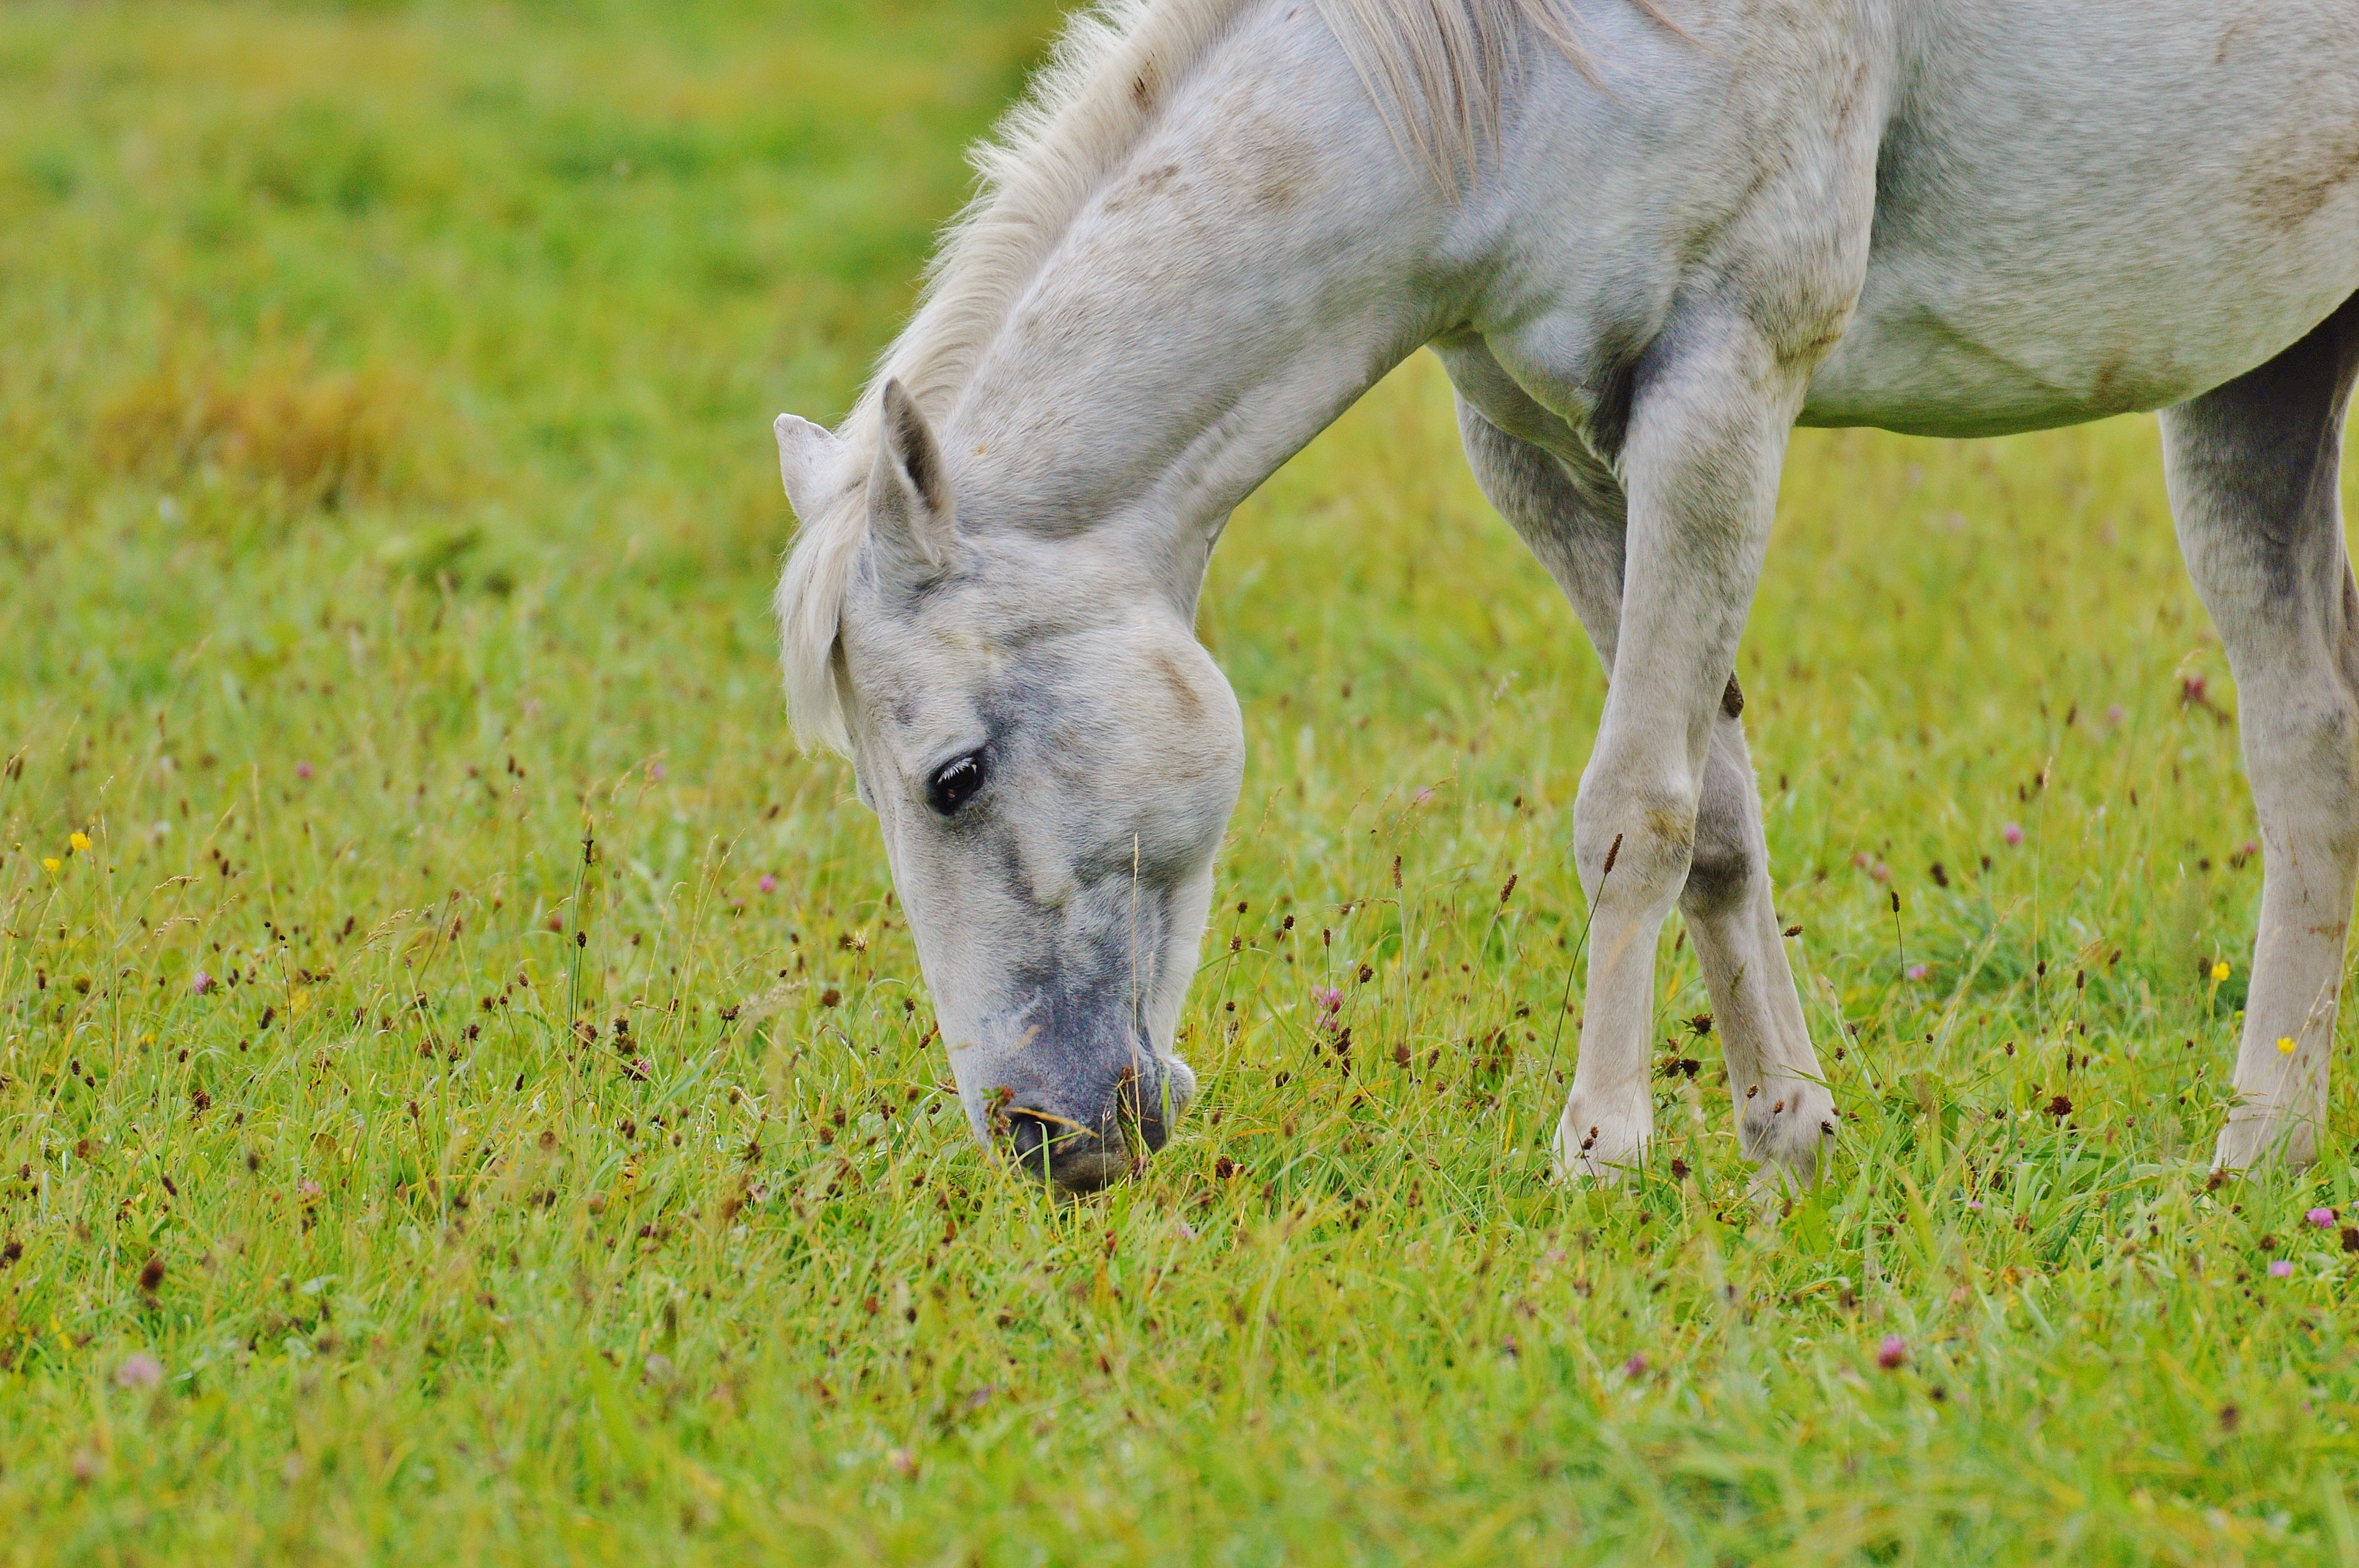
grass, meadow, prairie, animal, wildlife, herd, pasture, grazing, horse, mammal, ride, fauna, grassland, vertebrate, mare, mold, foal, colt, white horse, horse like mammal, mustang horse